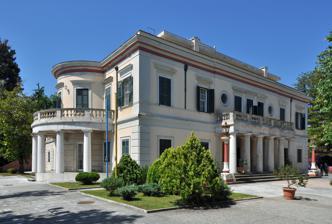
Building: Mon Repos, Corfu
Country: Unknown
Year built: 1831
Royal estate on the island of Corfu, Greece For other places with similar names, see Mon Repos . Mon Repos Established 1828 ; 197 years ago ( 1828 ) Location Corfu , Greece Coordinates 39°36′23″N 19°55′34″E / 39.60639°N 19.92611°E / 39.60639; 19.92611 Website odysseus .culture .gr /h /1 /eh151 .jsp?obj _id=3463 Mon Repos is a former royal summer residence on the island of Corfu , Greece . It lies south of Corfu City in the forest of Palaeopolis. Since 2001, it has housed the Museum of Palaiopolis—Mon Repos . History Villa Mon Repos Prince Philip was born at Mon Repos Villa Mon Repos with Corfu city in the back by Thorald Læssøe (around 1876) British High Commissioners The villa was built as a summer residence for the British Lord High Commissioner of the United States of the Ionian Islands , Frederick Adam , and his second wife (a Corfiot ), Diamantina 'Nina' Palatino, in 1828–1831, although they had to vacate the villa soon afterwards in 1832 when Adam was sent to serve in Madras , India . The neoclassical design was made by Colonel George Whitmore , who was also the architect of the Palace of St. Michael and St. George on Spianada Square in Corfu City , along with civil engineer J. Harper. The villa was rarely used as a residence for later British governors. In 1833, the School of Fine Arts was relocated to the estate, with Corfiot sculptor Pavlos Prosalentis serving as director, and in 1834, public gardens were established on the estate's farmland. In 1840, during the tenure of Lord Howard Douglas as High Commissioner, the Theological Seminary was moved there, where it remained for two years. In 1863 and several times afterward, the Empress of Austria , Elisabeth of Austria , stayed at the villa. Here she fell in love with the island, where she later built the Achilleion Palace , in the village of Gastouri . Royal residence After the union with Greece in 1864, the villa and the gardens were gifted to King George I of the Hellenes as a summer residence; he renamed it "Mon Repos" (French for "My Rest"). The Greek royal family used it as a summer residence up until King Constantine II fled the country in 1967. The villa subsequently became derelict, but was restored in the 1990s. Additionally, Mon Repos hosted prime ministers, kings, and princes from Spain and England. It is said that the guesthouse, which is a second building next to the main villa, was named " Tito " after the leader of former Yugoslavia. Several royal births have taken place at the villa, including those of Princess Sophie of Greece and Denmark on 26 June 1914, Prince Philip, Duke of Edinburgh (the husband of Queen Elizabeth II ) on 10 June 1921, and Princess Alexia of Greece and Denmark on 10 July 1965. Philip was born on the dining room table. Confiscation The villa was confiscated under controversial circumstances some years after the declaration of the Third Hellenic Republic in 1974. Its confiscation, and the confiscation of other property of the deposed and exiled King Constantine II , without any compensation, led to a court case in the European Court of Human Rights . The King's argument centred on the claim that the property in question was acquired by his predecessors legally and was therefore subject to regular personal inheritance. The Greek state argued that because the property was either used by the royal family by virtue of its sovereign status or obtained by taking advantage of that status, once the monarchy was abolished, the property reverted to public ownership automatically. The Court ordered the Hellenic Republic to pay the exiled king compensation of less than 1% of its worth [ clarification needed ] and allowed the Greek state to retain ownership of the property. Today The entrance facade facing the sea The facade facing the sea The royal villa nowadays houses the Museum of Palaiopolis, which opened in 2001. On the ground floor, visitors can experience the atmosphere of the 19th century, with portraits, furniture, and a dress belonging to the palace's first resident, Diamantina-Nina Palatianou, Lady Adams, as well as her personal items (a donation from the Palatianou family to the museum). Through these exhibits, visitors can gain an understanding of the lifestyle and character of the people in the early decades of the 19th century. On the first floor of the museum, visitors can view the exhibition of archaeological artifacts found during excavations in the Palaiopolis area. These objects serve as a source of inspiration, research, and study of ancient Corfu, ranging from the Archaic to the Roman period. The building is characterized by strict symmetry, composed of two solid masses. The villa, the main mass, is a three-story luxurious structure built in the neoclassical architectural style that prevailed during the English Regency. The building features simple lines with large openings, placing it among the early neoclassical buildings of Greece. Architecture The facade facing the sea The building is characterized by strict symmetry, composed of two solid masses. The villa, the main mass, is a three-story luxurious structure built in the neoclassical architectural style that prevailed during the English Regency . The building features simple lines with large openings, placing it among the early neoclassical buildings of Greece. Interior Upon entering through the main door of the building, one notices the columned hall, which leads to the other rooms and, via a beautiful staircase, to the second floor. The visitor can find the ticket office to the right of the main hall and then continue exploring the space. The remaining rooms serve as exhibition spaces, and it is worth visiting the inner atrium, which is located at the back of the building. The atrium substitutes, to some extent, for the natural environment, an impression supported by the existing artistic plant decoration. On the ground floor, objects related to the life and former use of the building are on display. These include rare documents, paintings, furniture, and findings related to the building, such as collections of 19th-century artworks, as mentioned earlier in broad terms. Finally, the visitor can view the photography exhibition, which includes images from the excavations in the ancient city of Corfu. This material relates to the trade, daily life, and worship practices of the people of Corfu during antiquity. Ascending from the main columned hall to the second floor, one is impressed by the wooden spiral staircase. On this floor, additional exhibitions with more modern themes are housed. In this area, temporary exhibitions and educational programs are also organized. In the second building, which was used as a guesthouse and is named "Tito," the conservation workshops for archaeological finds are housed. There is also a small storage room that contains rare objects, which are displayed periodically. References